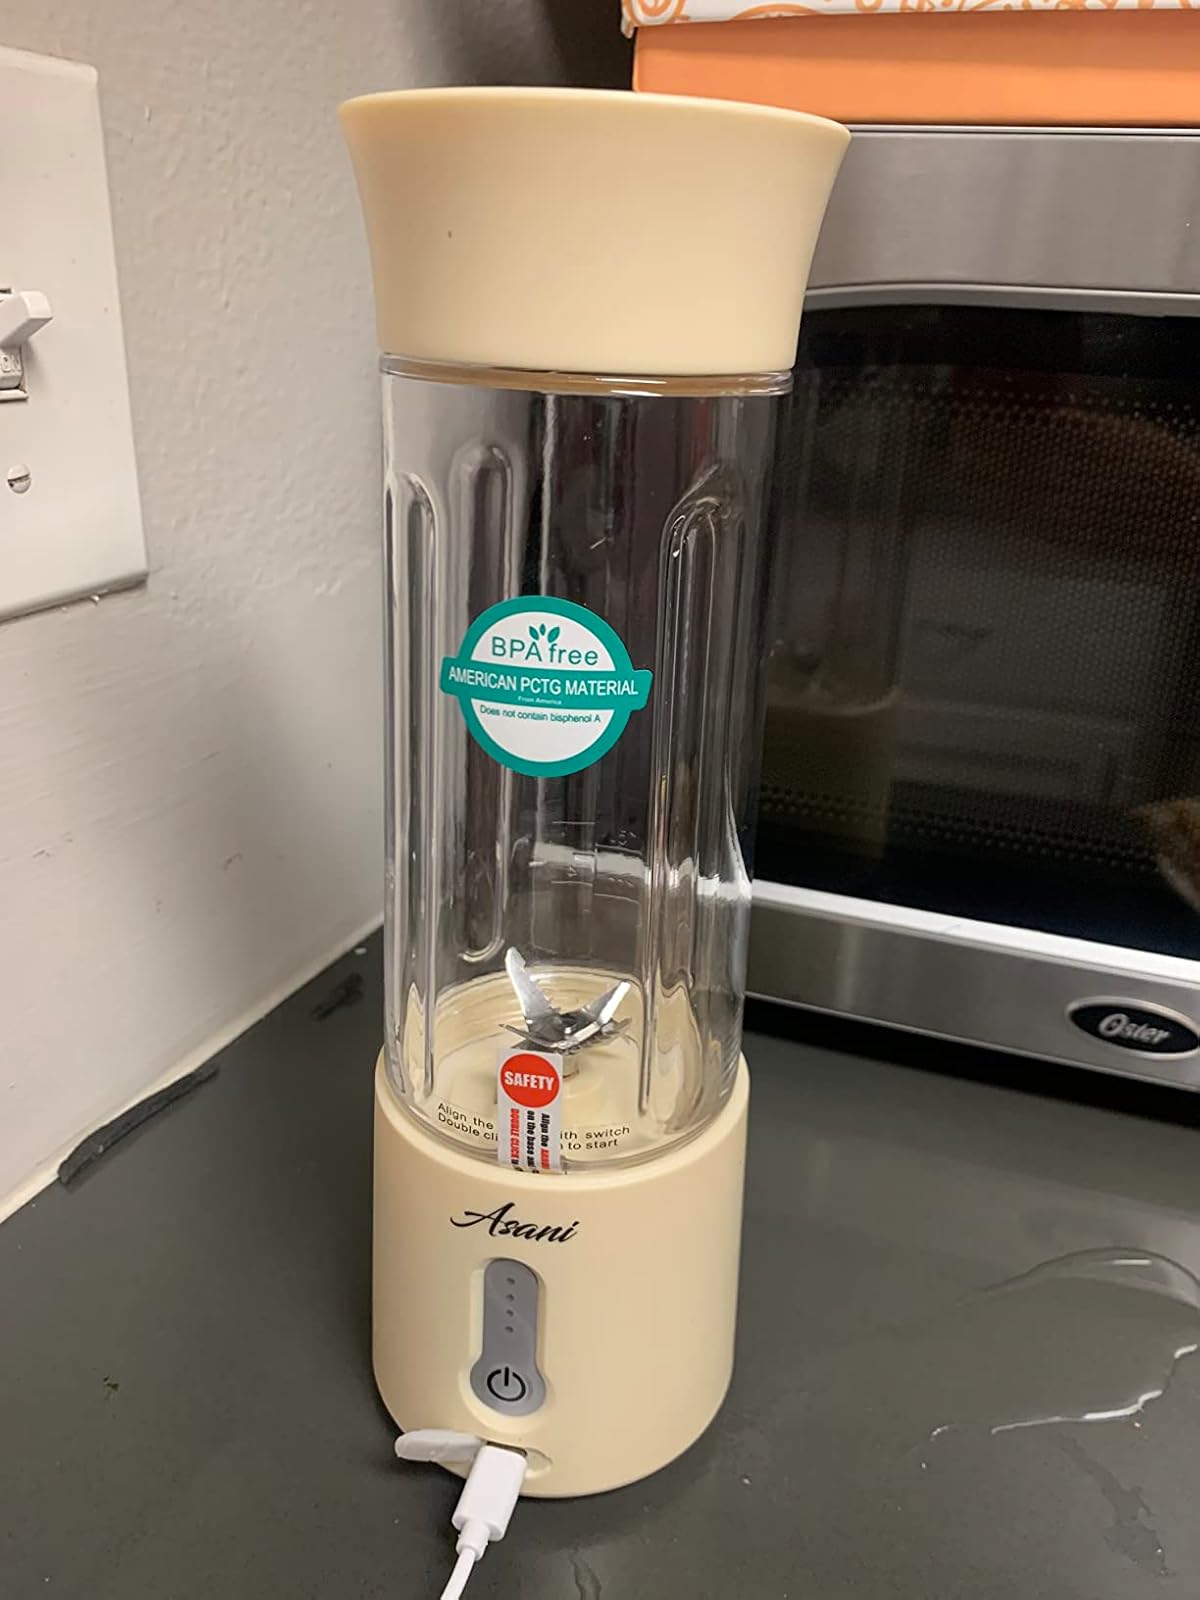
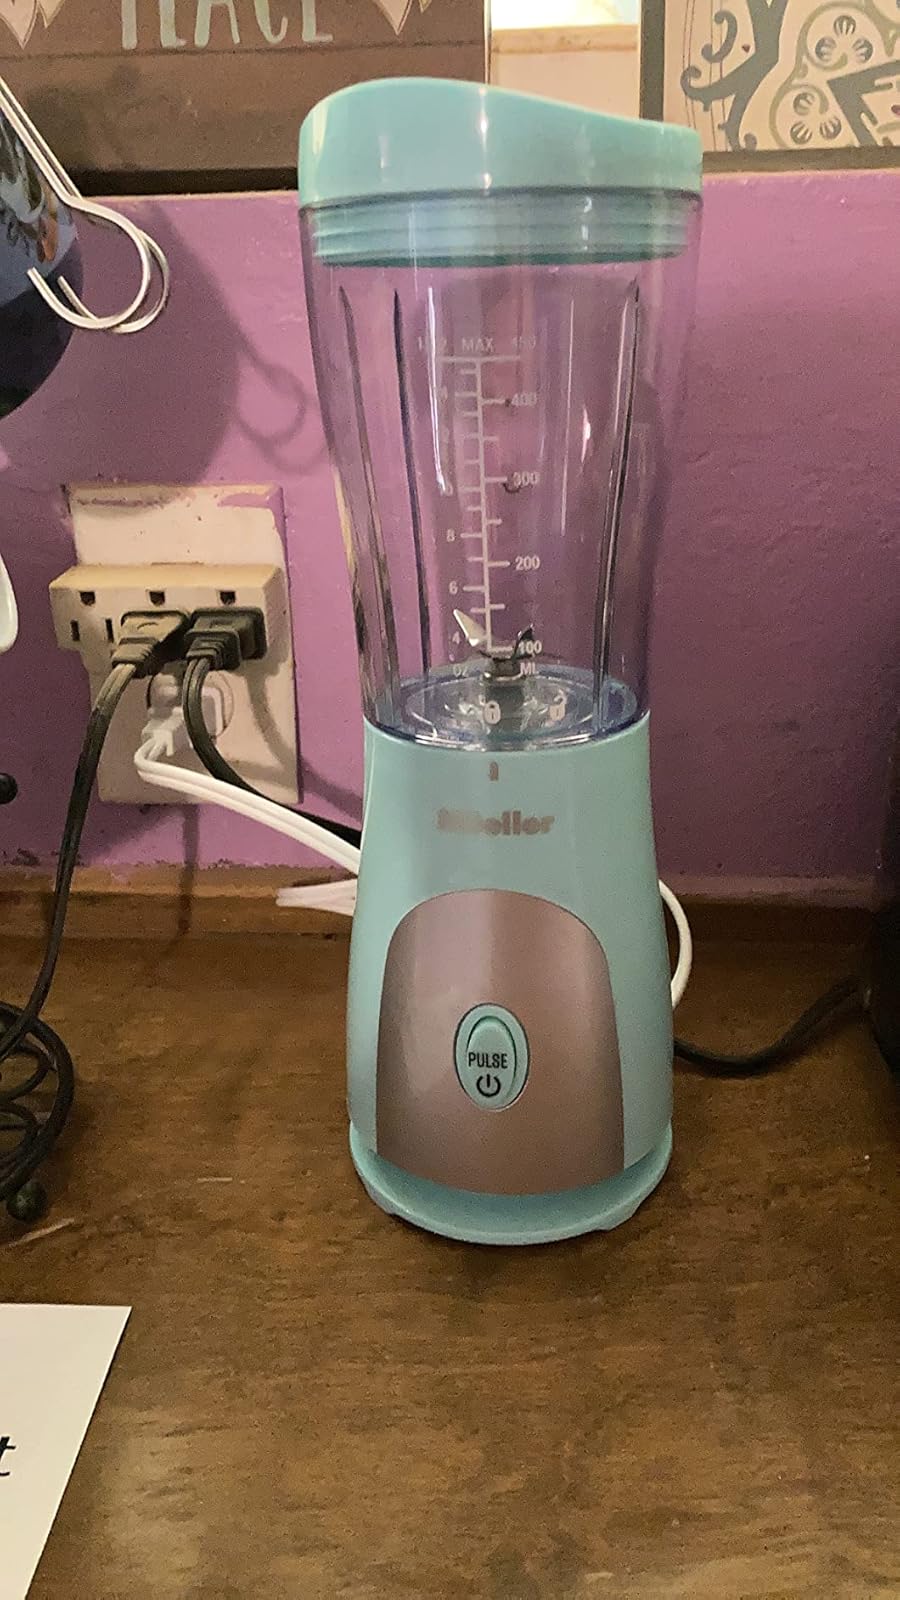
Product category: items_blender
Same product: no